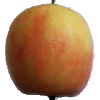
Label: Apple Pink Lady 1